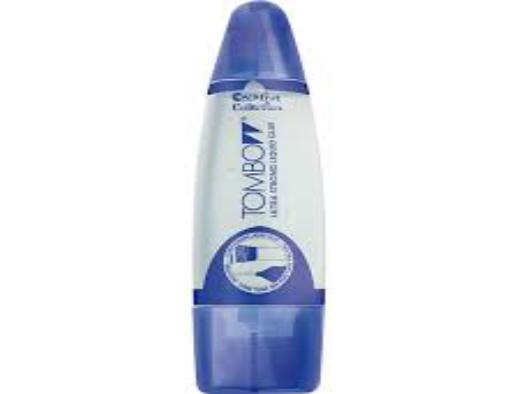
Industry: Necessities